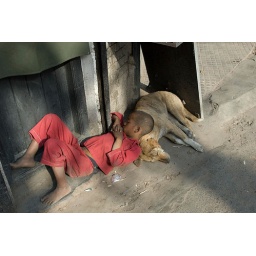
A homeless boy sleeps with his dog in the centre of Thamel, Kathmanu.